Jacek Braciak

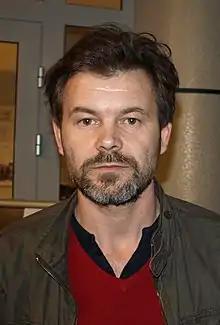
Braciak in 2013

Jacek Braciak (born 12 May 1968) is a Polish film and theater actor. He has appeared in more than 60 films since 1991. He received the Polish Academy Award for Best Supporting Actor for "Edi" (2003), "Rose" (2012) and "Leave No Traces" (2022).